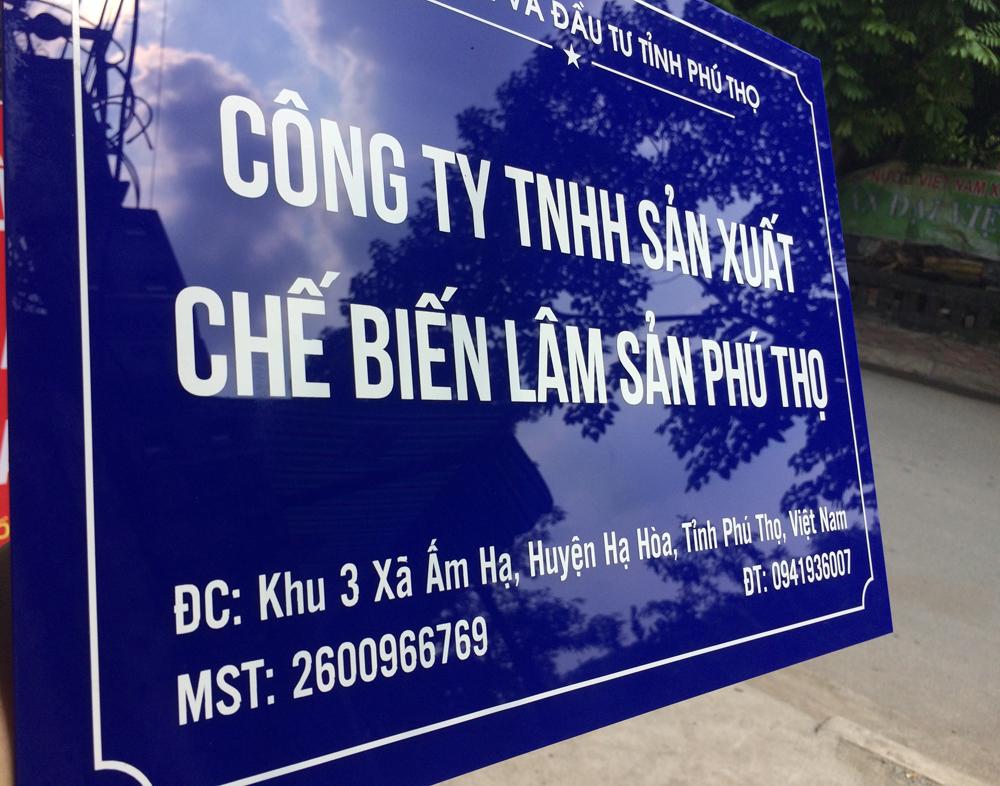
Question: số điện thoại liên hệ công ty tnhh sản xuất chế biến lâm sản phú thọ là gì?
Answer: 0941936007